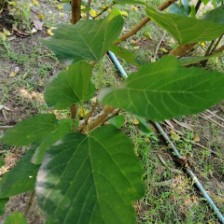
Variety: WhiteKing